Arena Motorsport

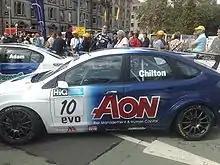
Arena-run Ford Focus at the 2009 BTCC Festival in Edinburgh.

On 25 November 2008, Arena Motorsport announced it would be running a pair of Ford Focus STs for the 2009 season. The team's lead driver was Tom Chilton along with Alan Morrison also returning, running under the Team Aon banner (Aon Corporation being their primary sponsor). Morrison left the team during the season and was replaced in certain rounds by Tom Onslow-Cole. The team struggled with the car at the beginning of the season, but were on the pace at the end of the year. For 2010, the cars will run under LPG-power from Calor, with Chilton and Onslow-Cole continuing as drivers. They saw a massive leap in performance. Winning 7 races & securing 4th & 5th in the drivers championship & 2nd in the teams championship.